Kavousi Project

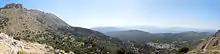
Panoramic view of the Kavousi area, looking west from the archaeological site of Azoria (2012). The location of Kavousi Kastro is indicated by a circle (at left); the location of Kavousi Vronda is indicated by a star. The modern village of Kavousi is visible in the plain below (at right).

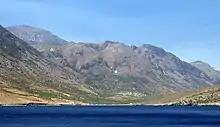
Kavousi as seen from the harbor of the Minoan settlement on Pseira island (from north). The location of Kavousi Vronda is indicated by a star; the location of Kavousi Kastro is indicated by a circle (2000).

Today, select antiquities discovered by the Kavousi Project and Kavousi Excavations are on display in the Archaeological Museum of Agios Nikolaos and in the Archaeological Collection of Ierapetra. Other artifacts, notebooks, original drawings and plans, and photographic contact sheets are housed in the Institute for Aegean Prehistory Study Center for East Crete (INSTAP-SCEC) in Pacheia Ammos in eastern Crete, Greece. The primary photographic archives (black-and-white film negatives) are curated by the Department of Classics at the University of Tennessee (Knoxville); copies of color slides and some other materials are also preserved in the W.D.E. Coulson Archives and Library in the Department of History, Archaeology and Social Anthropology at the University of Thessaly (Volos, Greece).